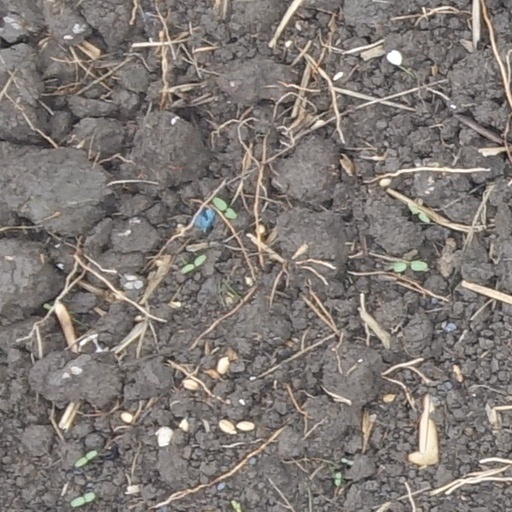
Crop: wheat